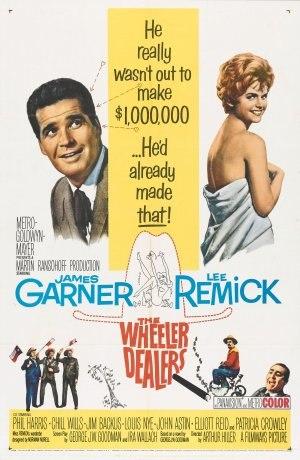
The Wheeler Dealers est une comédie romantique américaine réalisée par Arthur Hiller, sortie en 1963.